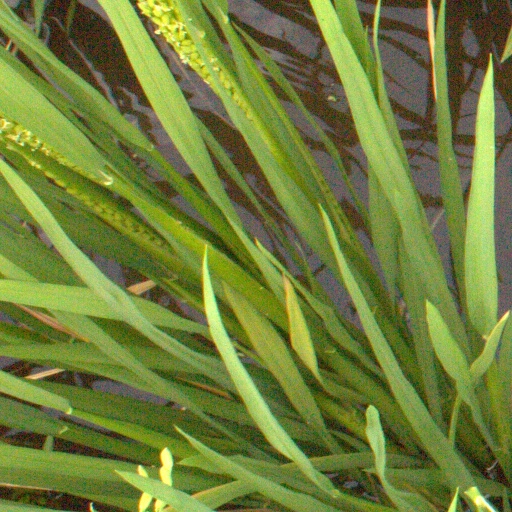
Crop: rice